Tudor Dixon

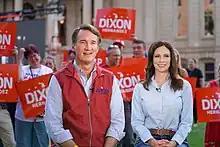
Dixon campaigning with Virginia Governor Glenn Youngkin

In May 2021, Dixon announced her candidacy to become the Republican Party's nominee for Governor of Michigan in the 2022 election, seeking to challenge incumbent Democrat Gretchen Whitmer. In a July 2022 Republican primary debate, Dixon pledged loyalty to Trump. During the campaign, Dixon promoted Donald Trump's attempts to overturn the election. In a May 2022 debate, when asked, "Do you believe Donald Trump legitimately won the 2020 election in Michigan?," Dixon responded, "Yes." In subsequent media appearances, Dixon would not say whether she still held that belief.